Ode (poem)

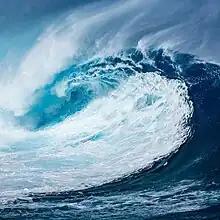
“We are the music makers, And we are the dreamers of dreams, Wandering by lone sea-breakers, And sitting by desolate streams”

"Ode" is a poem written by the English poet Arthur O'Shaughnessy and first published in 1873. It is the first poem in O'Shaughnessy's collection "Music and Moonlight" (1874). "Ode" has nine stanzas, although it is commonly believed to be only three stanzas long. The opening stanza is: